Sky Without Stars

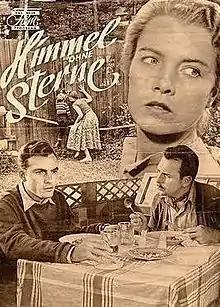
German film poster

Sky Without Stars is a 1955 West German drama film directed by Helmut Käutner and starring Erik Schumann, Eva Kotthaus and Horst Buchholz. It was shot at the Bavaria Studios in Munich. The film's sets were designed by the art director Hans Berthel and Robert Stratil.